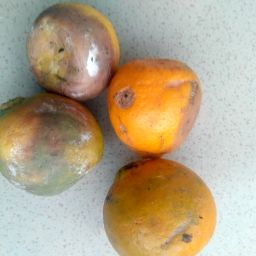
Fruit: Orange
Quality: Bad